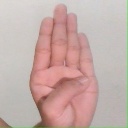
अक्षर: ब